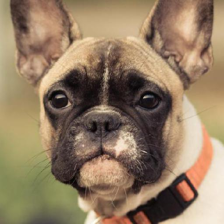
Label: animals